Landing at Scarlet Beach

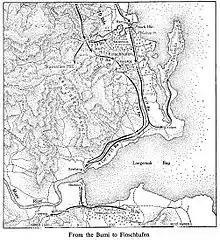
Map of the 20th Infantry Brigade's advance on Finschhafen, September 1943

On 23 September, Windeyer ordered an advance on Finschhafen. Lieutenant Colonel Colin Grace's 2/15th Infantry Battalion reached the Bumi River at 12:40. It was wide and appeared fordable, but the banks contained barbed wire and strongly fortified Japanese positions. While Yamada was withdrawing towards Sattelberg, the Japanese marines of the 85th Garrison Unit remained in place. Yamada had no authority over the marines, and its commander, Captain Tsuzuki, saw no reason to conform to Yamada's actions. He intended to hold Finschhafen for as long as possible. Grace ordered Major Ron Suthers to outflank the Japanese position by moving through the foothills of the Kreutberg Range, as previously instructed by Windeyer. While not high, these were very steep and covered in thick vegetation.